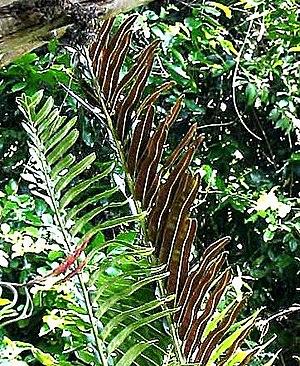
Les sores sont les « fructifications » des fougères et champignons. Ce sont des amas de sporanges ou de sporocystes, structures produisant des spores.